Tomasz Smokowski

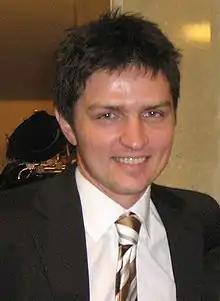
Smokowski in 2007

In the years 1995–2017 he was a journalist for the Canal+ station. At that time, he was associated mainly with the duo with Andrzej Twarowski, with whom he ran the "Liga+ Extra" program. Winner of two Football Oscars for Best Television Commentator (2002, 2005).